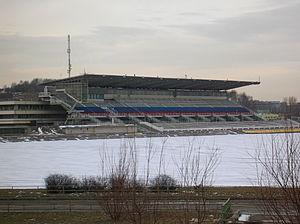
Les championnats d'Europe de course en ligne de canoë-kayak de 2018 sont la 28ᵉ édition de cette compétition organisée par l'Association européenne de canoë, voyant s'affronter les meilleurs pratiquants masculins et féminins de canoë-kayak du continent européen.